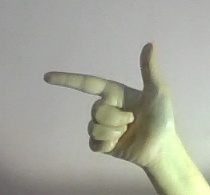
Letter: yaa